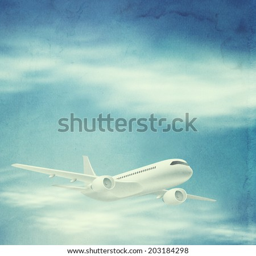
illustration of airplane in the sky .